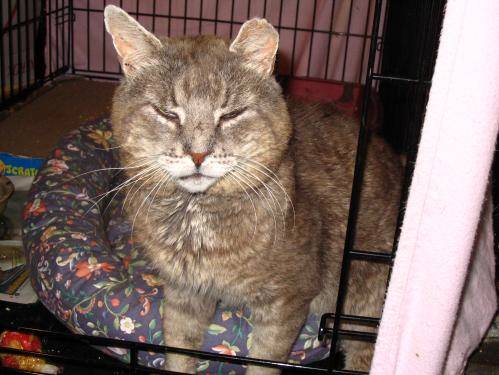
Label: cat